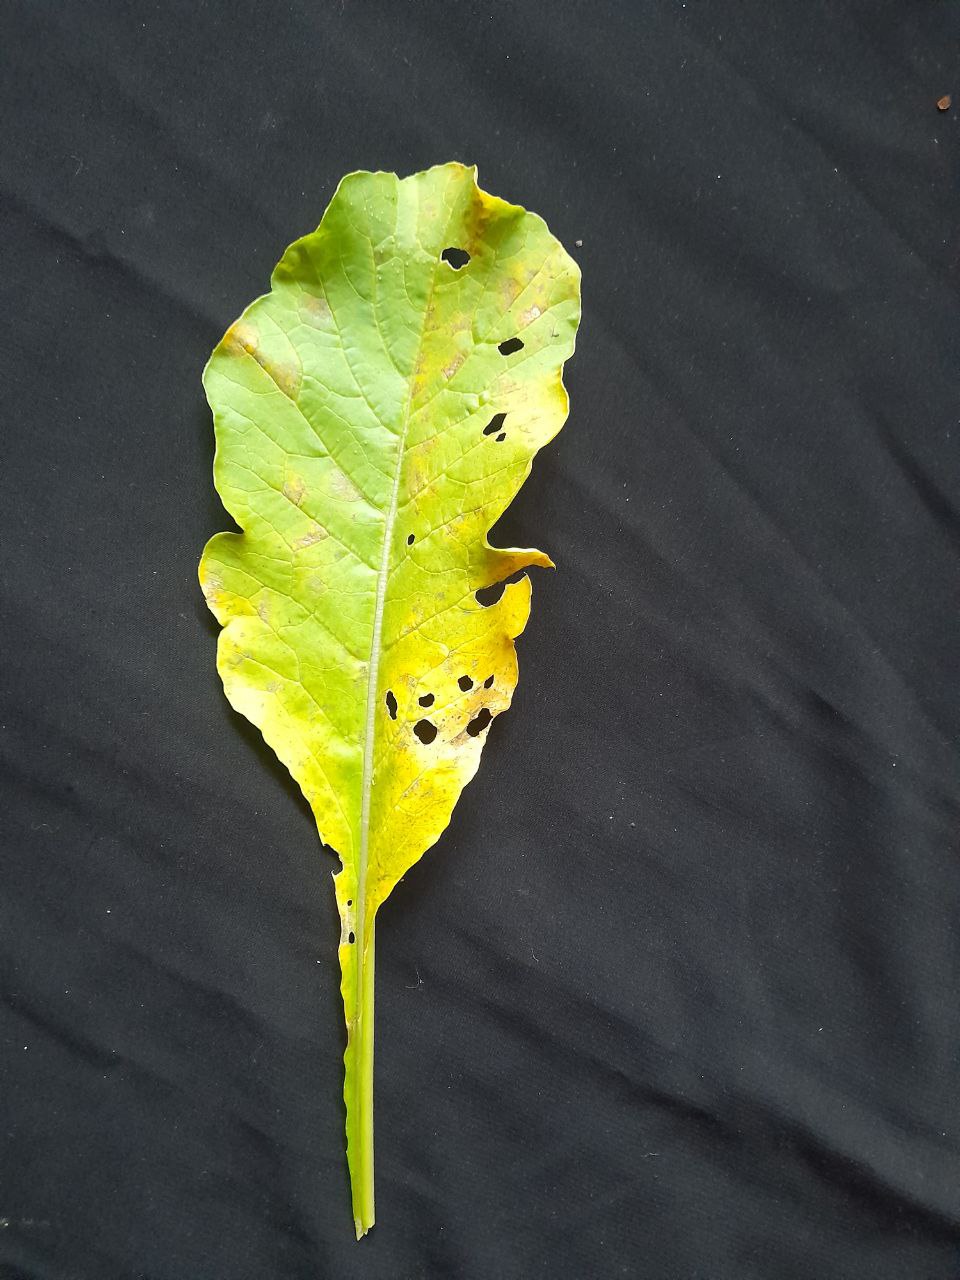
Label: flea beetle